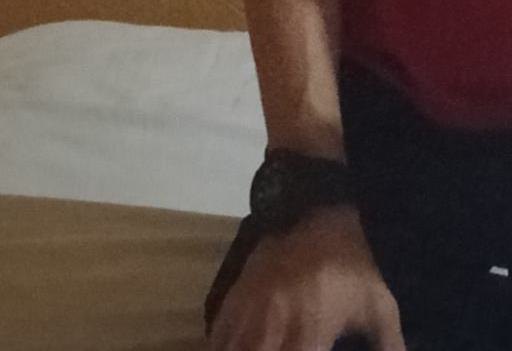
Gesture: no_gesture